Brussels Soldiers' Council

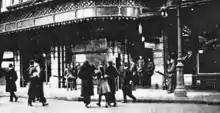
Soldiers on the streets during the Brussels Soldiers Council period

A Soldiers' Council was established in Brussels on 10 November 1918 after news of the naval mutiny at Kiel and the November Revolution reached German troops in German-occupied Belgium in the final days of World War I.